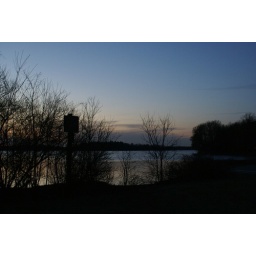
This is at a lake near my house at sunset, and it was gorgeous.